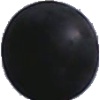
Label: blue_grape